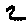
Label: 2